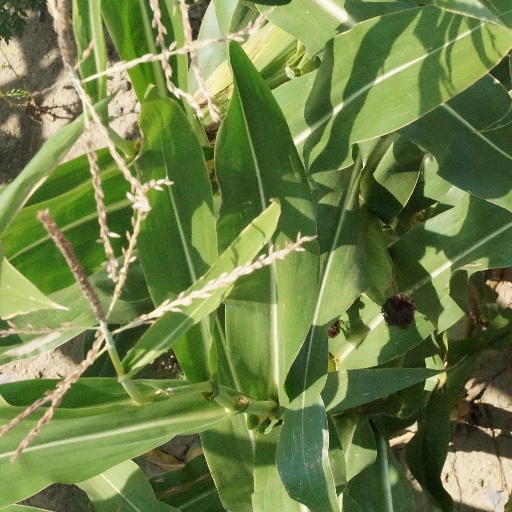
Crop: maize; corn